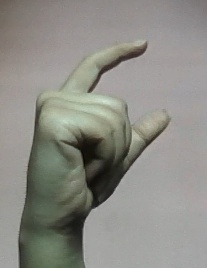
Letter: dal